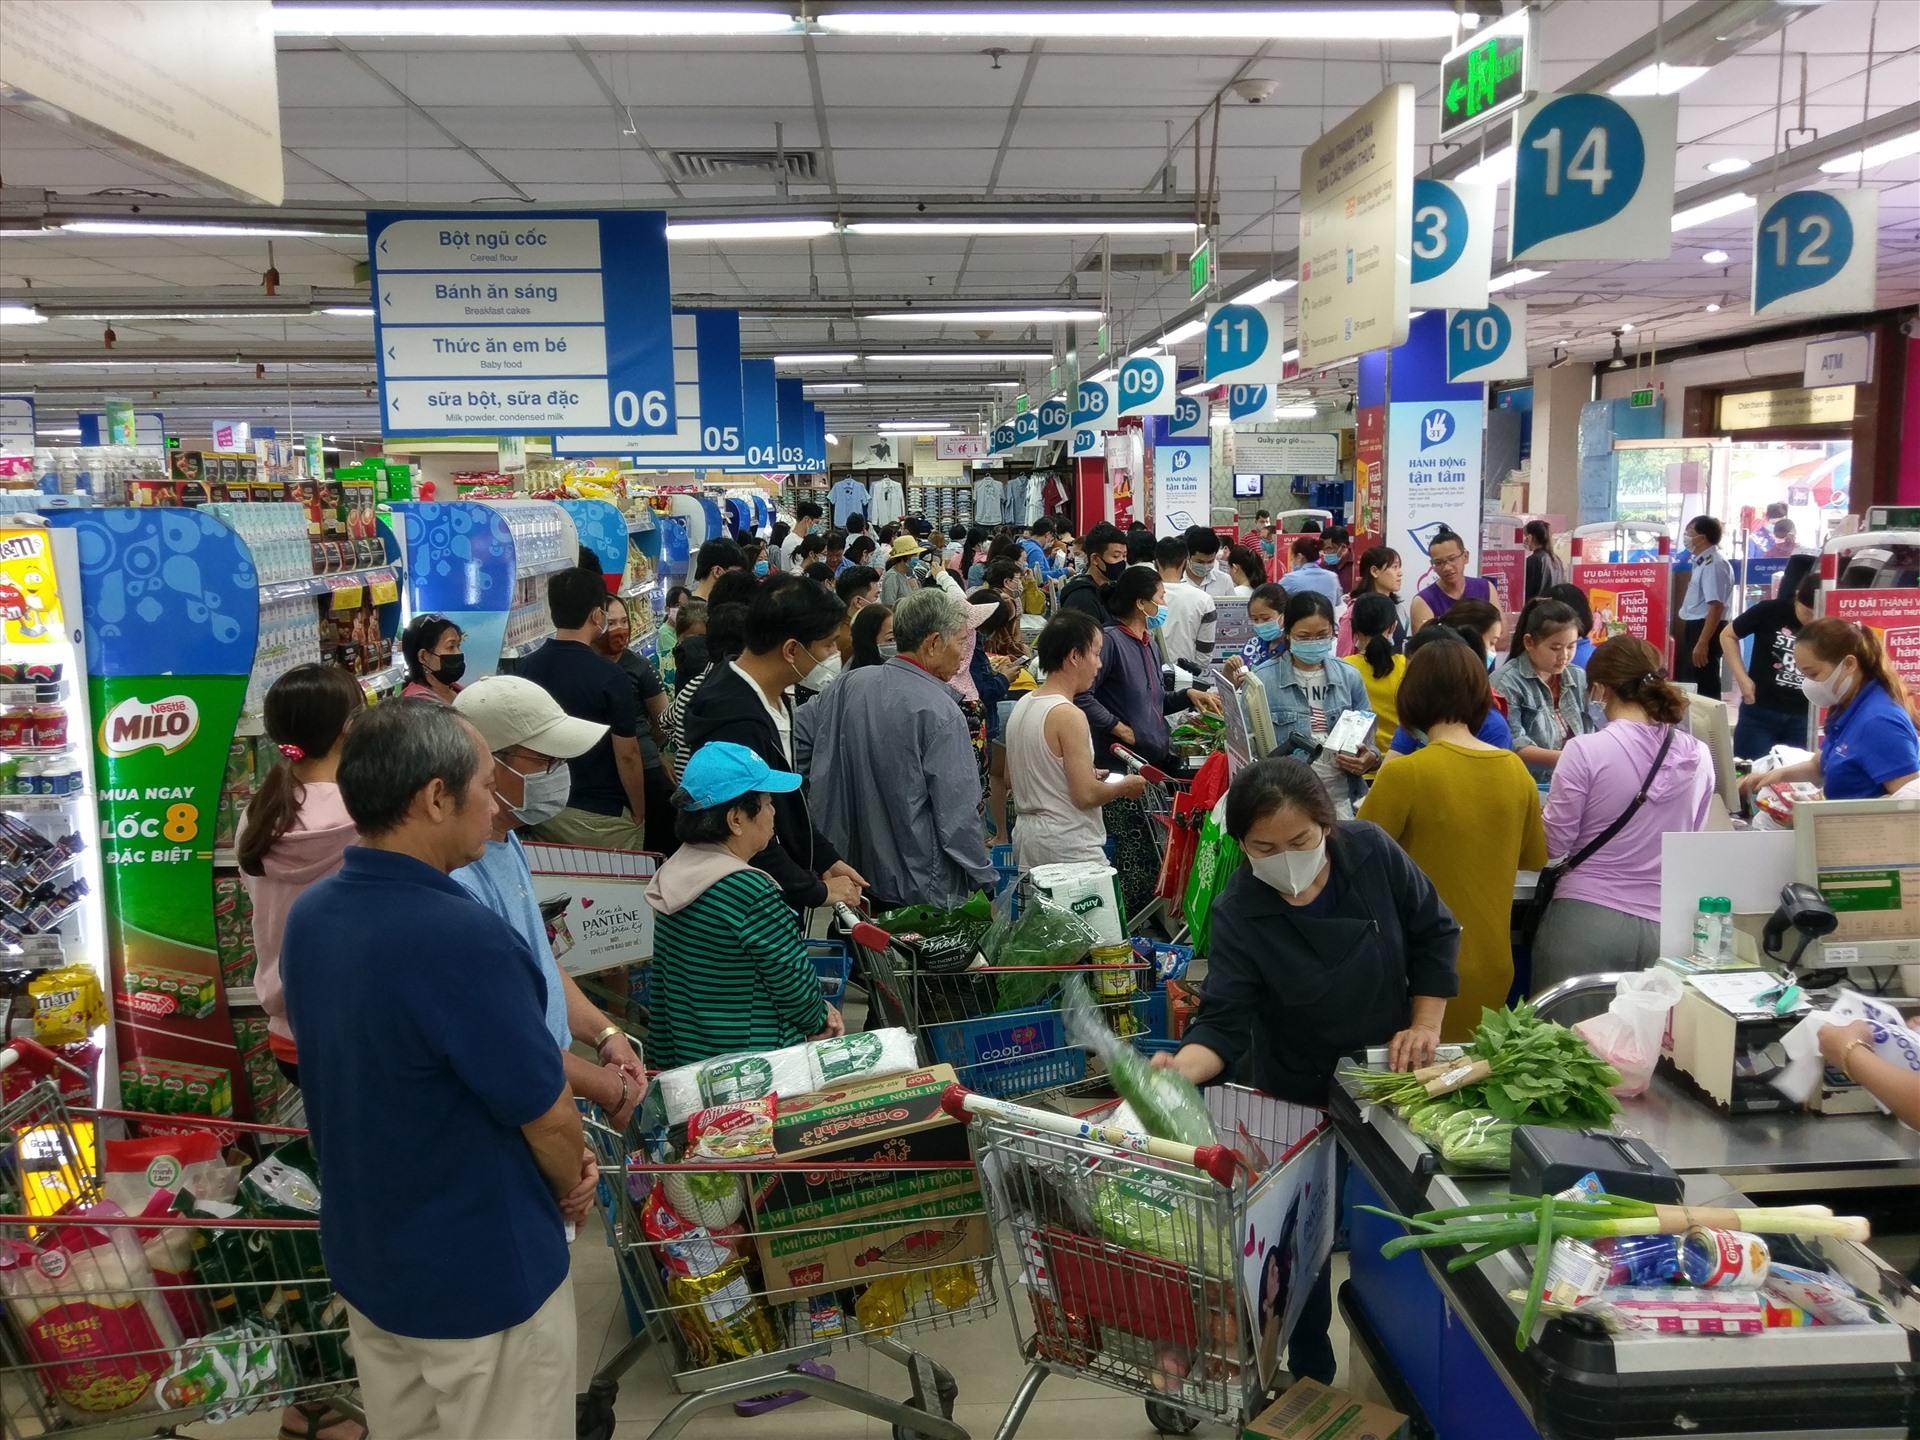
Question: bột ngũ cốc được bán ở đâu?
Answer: ở quầy số 6